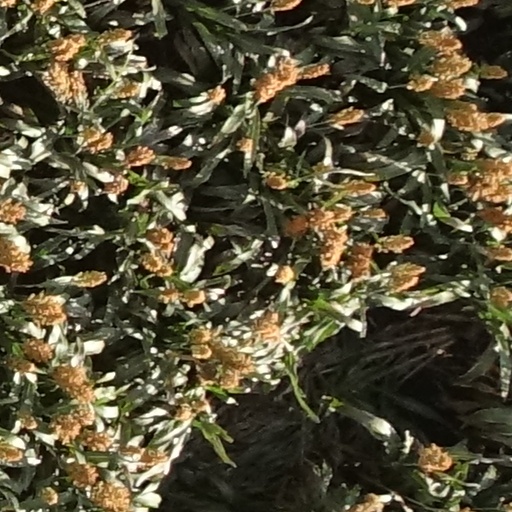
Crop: sorghum